Question: Please indicate a possible affordance area of the couch that can be used for sitting
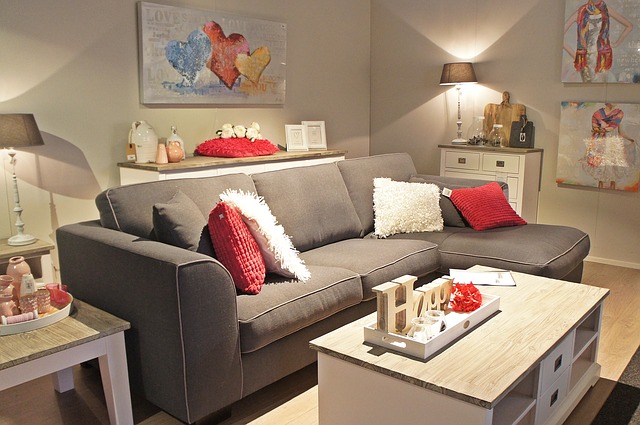
Answer: [226.5, 209, 597.5, 353]